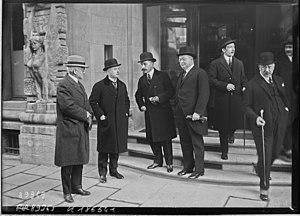
21/1/24 [de g. à d.] Henry M. Robinson [délégué américain], Albert Edouard Janssen [délégué belge], André Laurent-Atthalin [délégué français], Mario Alberti [délégué italien], faisant partie du comité d'experts (Comité McKenna) réunis à l'hôtel Astoria de Paris]
Le baron André-Paul-Marie Laurent-Atthalin est un haut fonctionnaire et banquier français.
Albert-Édouard Janssen est un homme politique, banquier et professeur belge né à Anvers le 1ᵉʳ avril 1883 et décédé au Château Valduc à Hamme-Mille le 29 mars 1966.